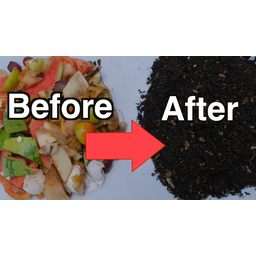
Label: trash